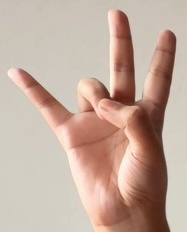
ASL sign: 7